Community

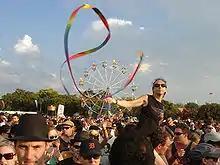
To what extent do participants in joint activities experience a sense of community?

A "sense of community index" (SCI) was developed by Chavis and colleagues, and revised and adapted by others. Although originally designed to assess sense of community in neighborhoods, the index has been adapted for use in schools, the workplace, and a variety of types of communities.